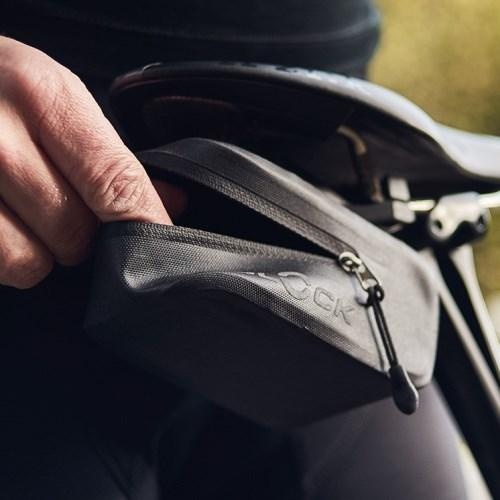
Fidlock Push 600 Saddlebag
Short after work ride or a weekend worrier trip – there seem to be always some space missing for all the important things. Everything is ready, TWIST bottles are filled up – ready to go. But where to put all the emergency kit – tire leavers, spare tube, multitool, coins and all the rest? The back pockets – not really! Thanks to the new PUSH saddle bag 600 by Fidlock all this can find its place underneath the saddle. Super easy and super smart. A water resistant bag fits perfectly to your saddle and delivers everything you need in a second – when needed. Our innovative PUSH technology releases the bag by a smart push with your thumb – even with gloves on. No more annoying futzing with belts or dirty Velcro straps – just take the bag, open the waterproof zip and everything is on reach. And after your (hopefully accident free) stop the bag easily moves back underneath the saddle – thanx to Fidlock! Fast, stylish, easy – like everything from Fidlock. Features: Saddle bag with PUSH release system Large volume Waterproof zip Easy mounting on round and oval rails Intuitive unlocking by PUSH button Magnetic guidance into mechanic lock
Brand: Fidlock
Category: Sporting Goods > Outdoor Recreation > Cycling > Bicycle Accessories > Bicycle Bags & Panniers